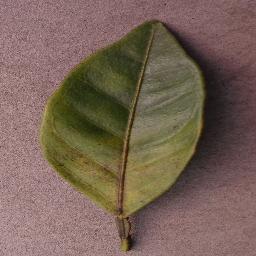
Label: Orange___Haunglongbing_(Citrus_greening)